Cadwgan ap Bleddyn

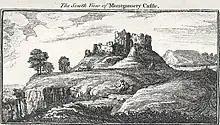
South view of Montgomery Castle, was captured by Cadwgan and his brothers

They were able to return to Wales the following year, and Cadwgan was able to reclaim part of Powys and Ceredigion, on condition of doing homage to Earl Robert of Shrewsbury. For a while Cadwgan was able to strengthen his position. Earl Robert fell out with the king in 1102 and was defeated with the assistance of Cadwgan's brother Iorwerth. Iorwerth took his other brother, Maredudd, captive and handed him over to the king. However, many of the lands which Iorwerth had been promised in exchange for his help were given to Norman lords instead, and Iorwerth broke with the king. In 1103 he was arraigned before a royal tribunal and imprisoned, leaving Cadwgan as sole ruler of the parts of Powys not in Norman hands. That same year he escaped the ruin of the Earl, and returned to his own lands.